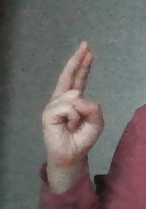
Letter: zay